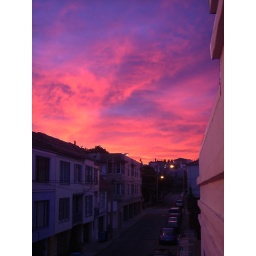
sunrise over linda street as seen from my living room window